Union Chapel (Shelter Island Heights, New York)

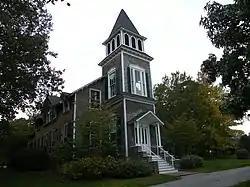

Union Chapel is a historic Methodist chapel located in Shelter Island Heights, Suffolk County, New York. It was built in 1875 and is a wood-frame structure with wood-shingle sheathing. The chapel's main three-bay facade has a -story bell tower with a double-door center entrance at its base; a small porch shelters the entry. It is the most important extant structure associated with the Shelter Island Heights Grove and Camp Meeting Association, a Methodist camp established in 1872.